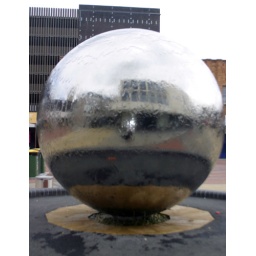
Sally and I are reflected in this: the white bit's me, the black bit below is the dog